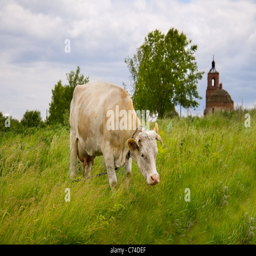
spotted cow in a field with church and trees in background